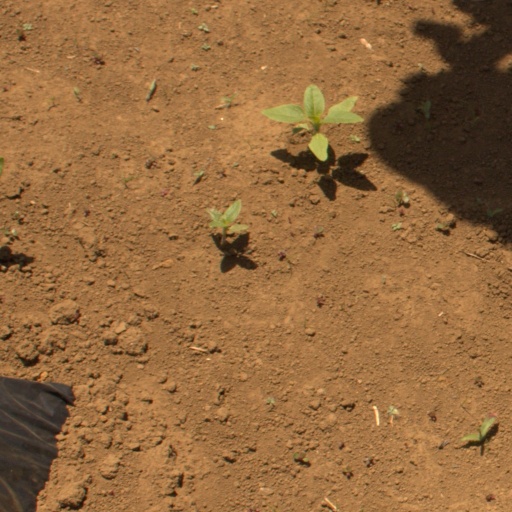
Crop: Jerusalem artichoke